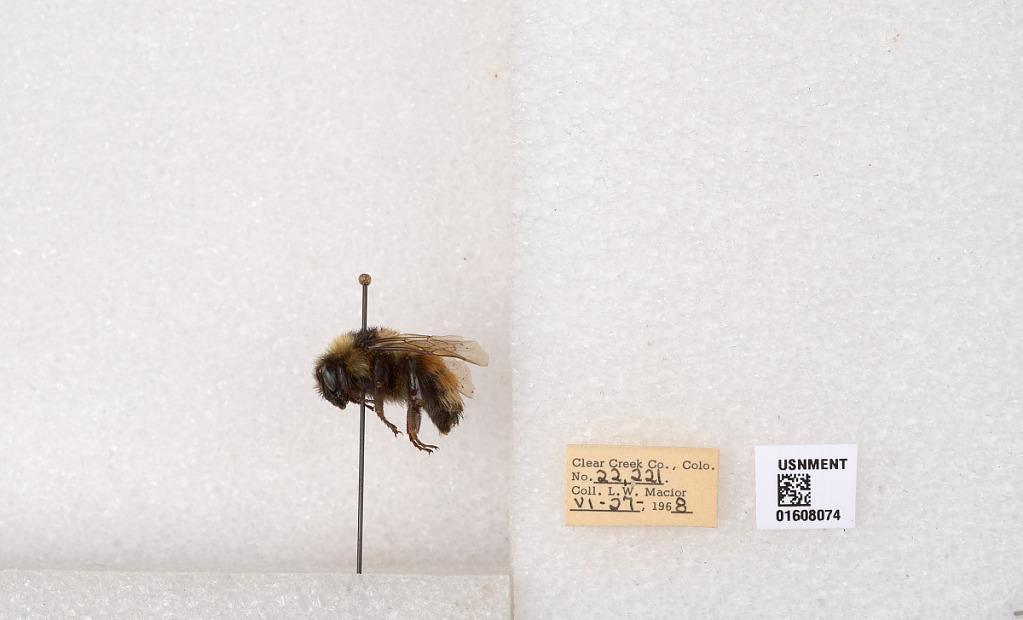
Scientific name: Bombus (Pyrobombus) sylvicola Kirby
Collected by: L. Macior
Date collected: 1968-6-27
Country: United States
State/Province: Colorado
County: Clear Creek
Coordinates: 39.6891, -105.644